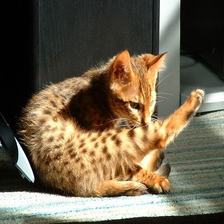
Species: cat
Breed: Bengal